Albert Canyon

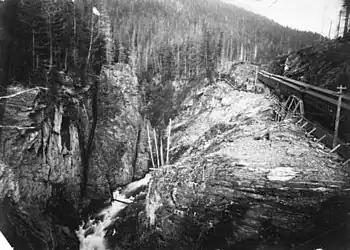
Wooden viewing platform, the gorge, Albert Canyon, c.1890

A dispatcher staffed the station telegraph office. A wye and water tank existed. To satisfy the anticipated mining boom, CP added a long siding westward in 1898, and lengthened the wye southward. In 1910, a spark from a locomotive ignited leaves and timber near the tunnel west. Initially controlled, the fire later spread, almost reaching the section house. Quarries in the area provided ballast for the region.